BMW 5 Series (E34)

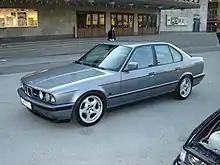
M5 model

Introduced in September 1988 and produced until August 1995, the E34 M5 was produced in both saloon and station wagon ('Touring') body styles, the latter being the first M5 to be available as a wagon.